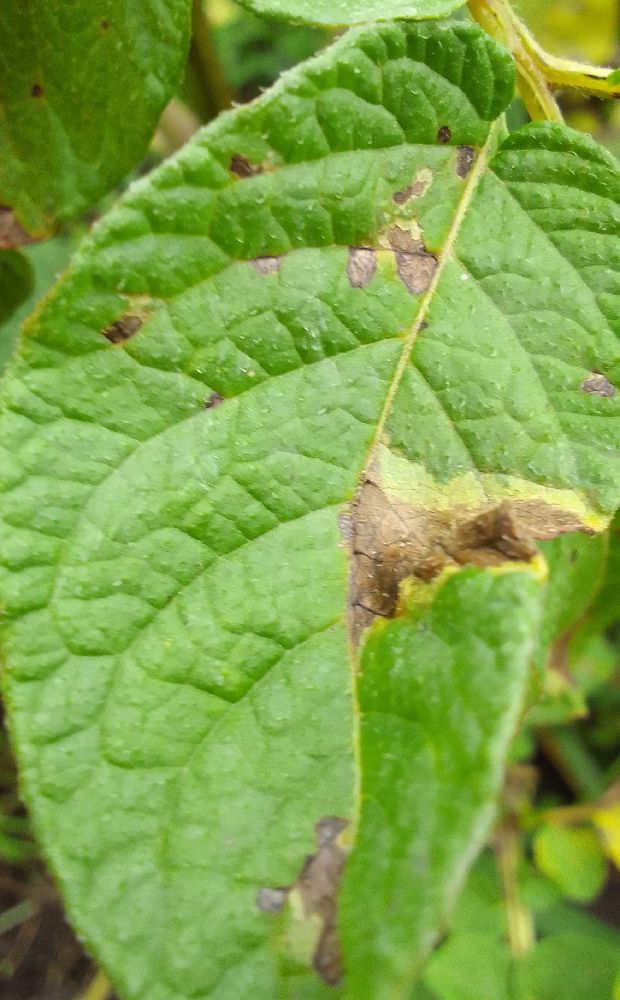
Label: Late blight